Houdeng-Aimeries

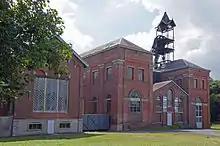
Modern view of the Bois-du-Luc

Houdeng-Aimeries is a village of Wallonia and a district of the municipality of La Louvière, located in the province of Hainaut, Belgium.